Upper Mount Gravatt, Queensland

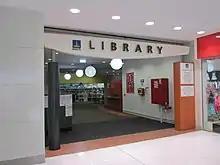
Library entrance in Westfield Mt Gravatt Shopping Centre, 2018

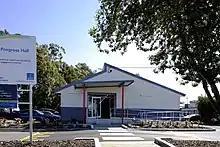
The entrance to Upper Mount Gravatt Progress Hall, 2011

The Brisbane City Council operates a public library at Westfield Mt Gravatt.